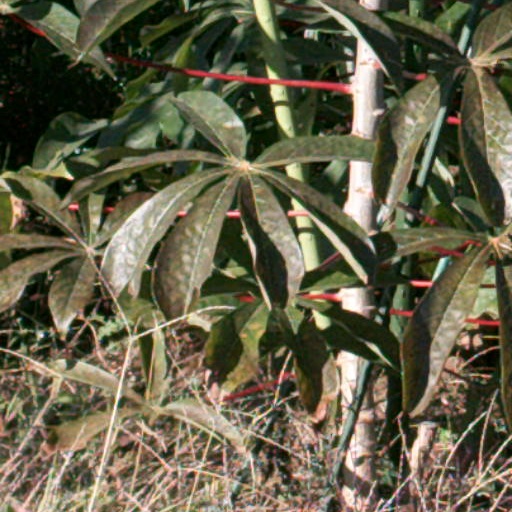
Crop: cassava